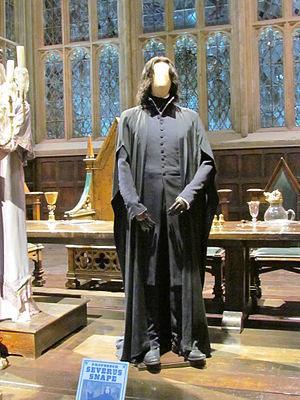
Severus Snape
Model af Severus Snape
Severus Snape er en fiktiv person fra Harry Potter-universet. På Hogwarts er Snape overhoved på Slytherin-kollegiet og eliksir-lærer. Snape er søn af Muggleren Tobias Snape og heksen Eileen Prince. I sin skoletid gav Severus sig selv titlen: Halvblodsprinsen. Da han selv var elev på Hogwarts gik han på Slytherin-kollegiet, selvom han var halvblodstroldmand, hvilket er ret mystisk, da man i en af bøgerne får at vide, at Salazar Slytherin kun betragtede Fuldblodstroldmænd som rigtige troldmænd.